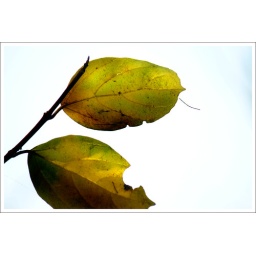
Green painted in blue sky